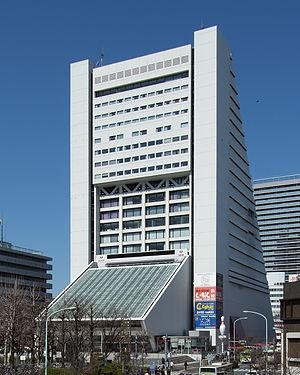
Nakano Sun Plaza est un hôtel situé à Nakano.